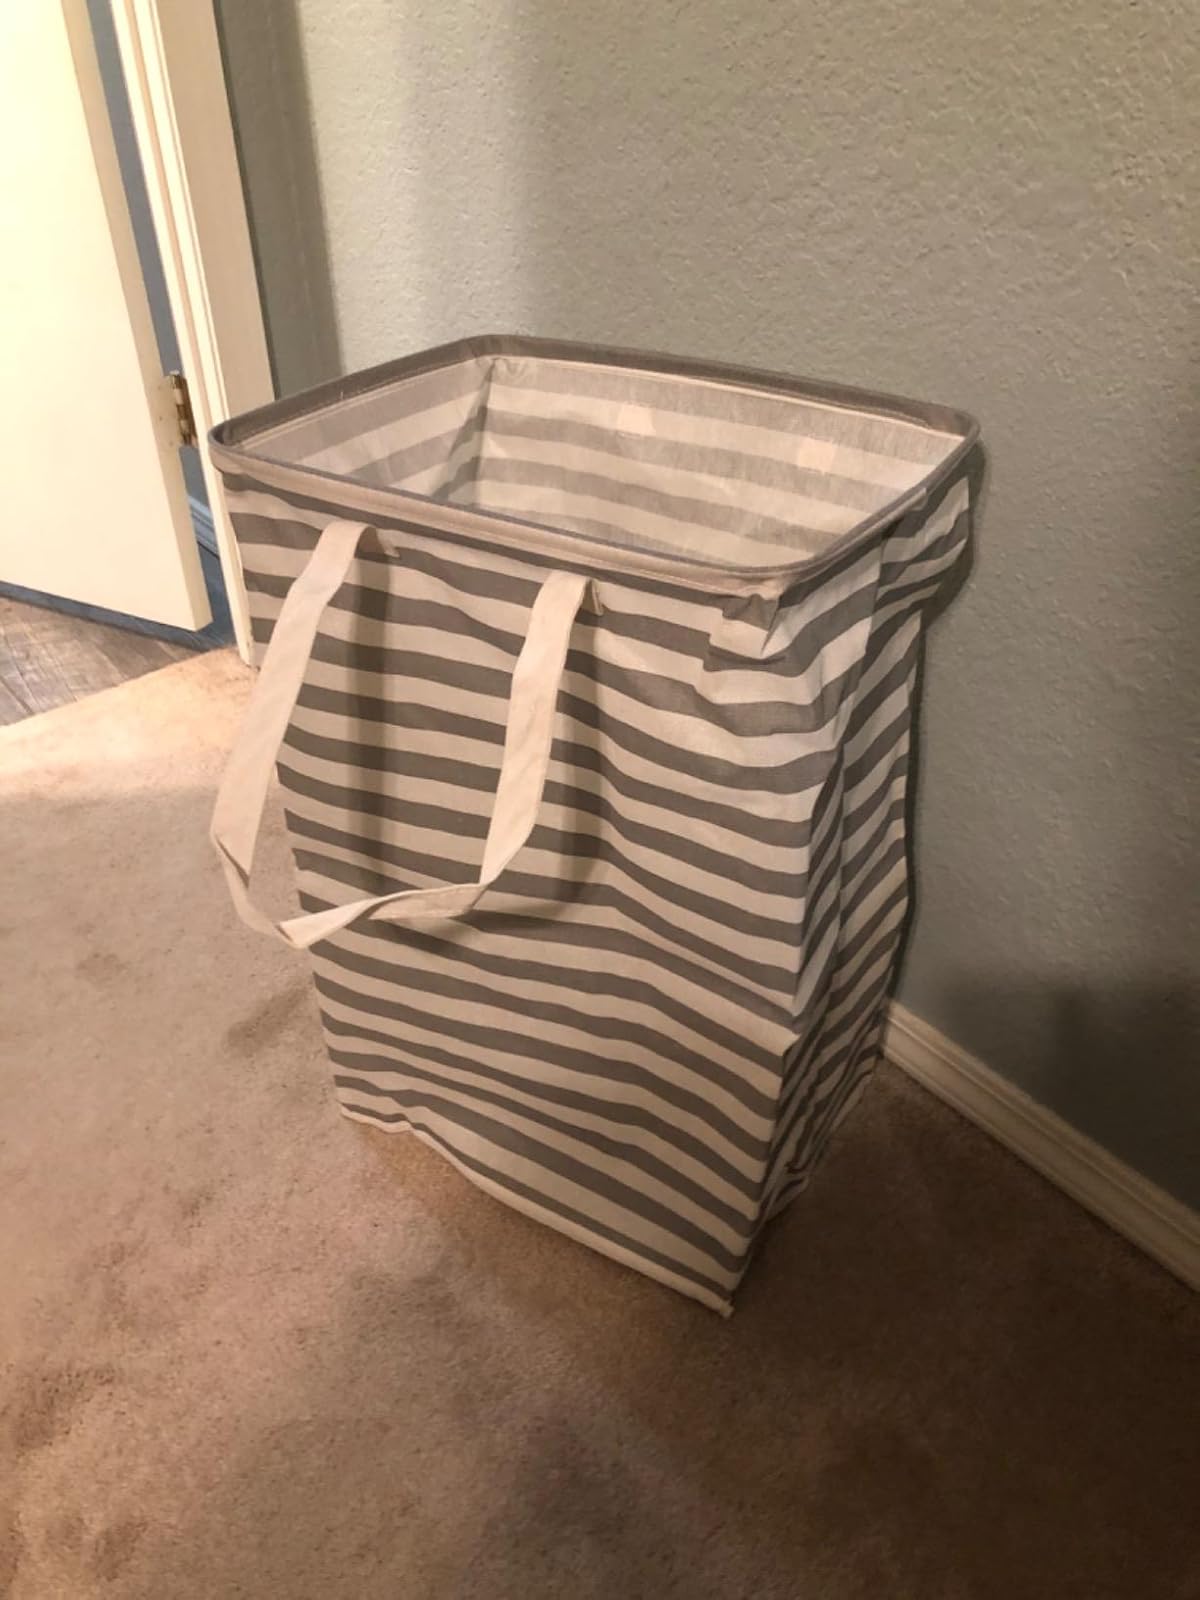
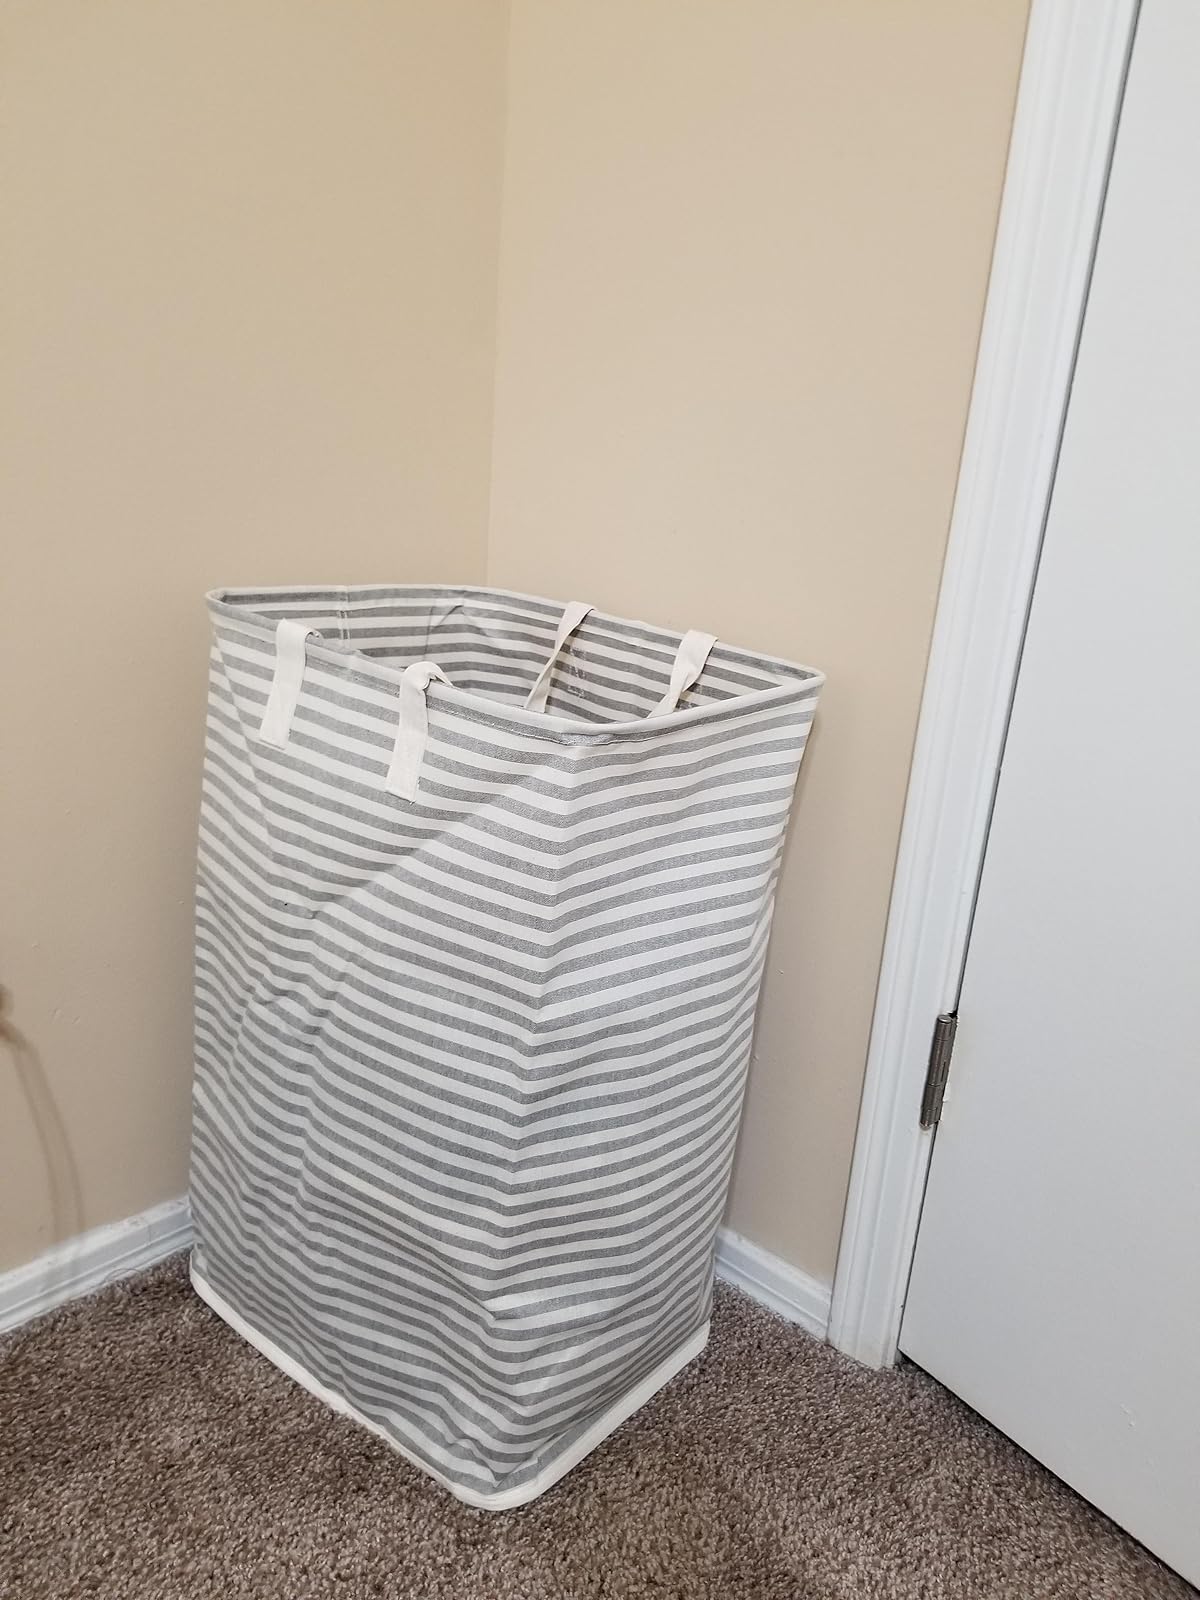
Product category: items_hamper
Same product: no